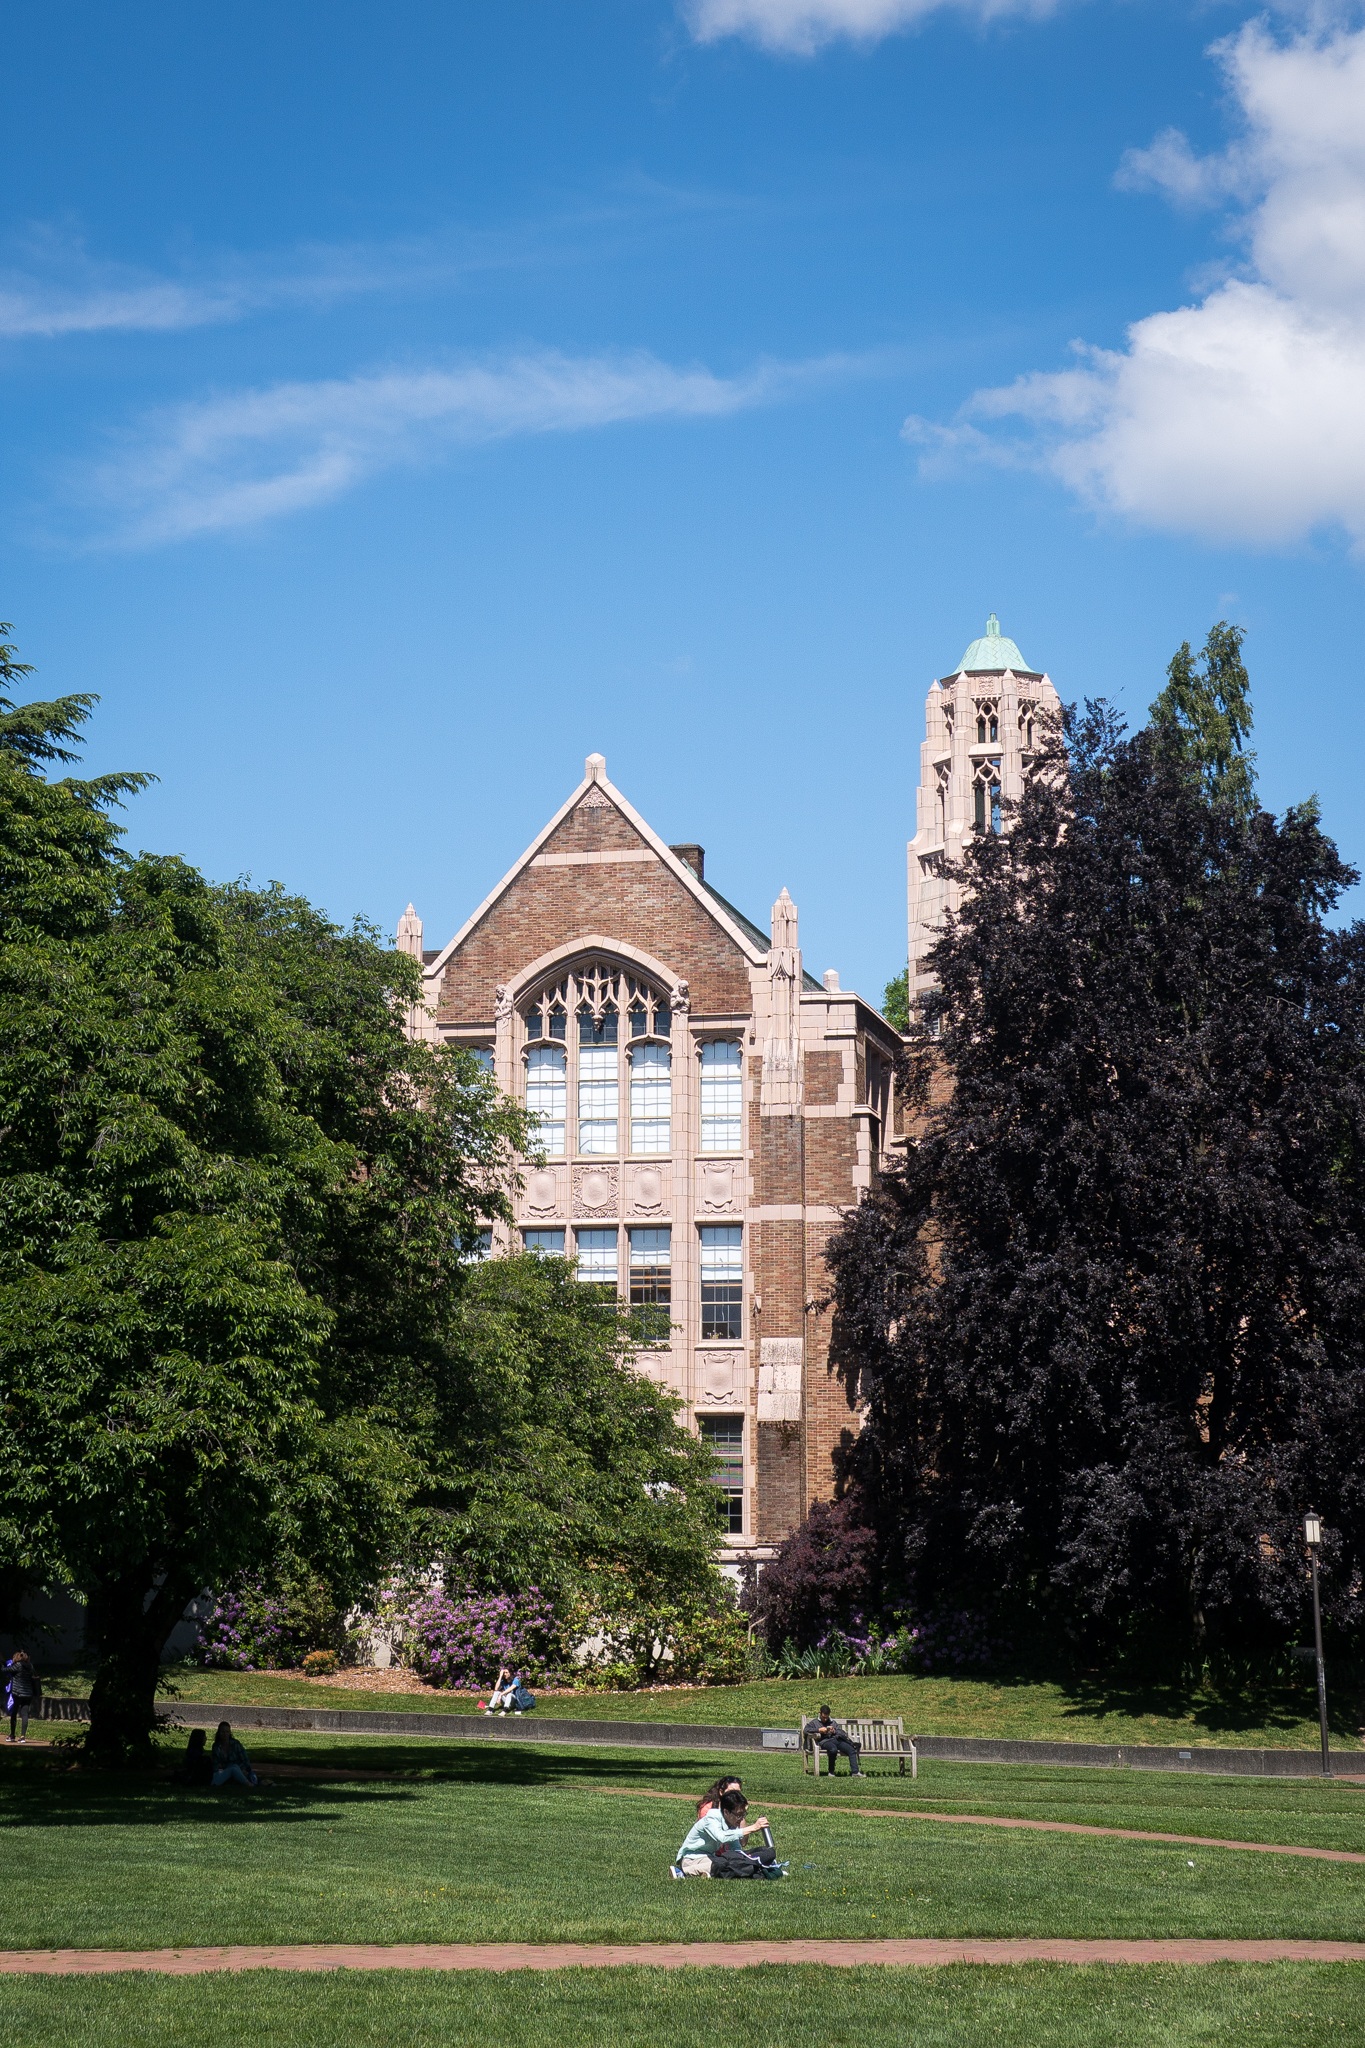
tree, grass, architecture, sky, lawn, flower, building, chateau, city, vacation, green, park, garden, education, university, campus, estate, college, academy